Humber Snipe

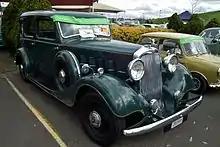
Snipe 80 1934

The Snipe, or from late 1932, Snipe 80 featured a 3498-cc six-cylinder engine of 80 mm bore and 116 mm stroke with the overhead-inlet, side-exhaust valve gear that had been a feature of the company's six-cylinder engines since the mid-1920s. A single Stromberg carburettor was fitted. The four speed transmission had a right hand change lever (right hand drive cars) until 1931 when it moved to the centre of the car facilitating the production of left hand drive examples. The shutters on the radiator grille were opened and closed thermostatically to control the flow of cooling air. For 1933 the engine was redesigned to have overhead valves producing an extra 5 bhp. Bendix mechanical brakes were fitted.